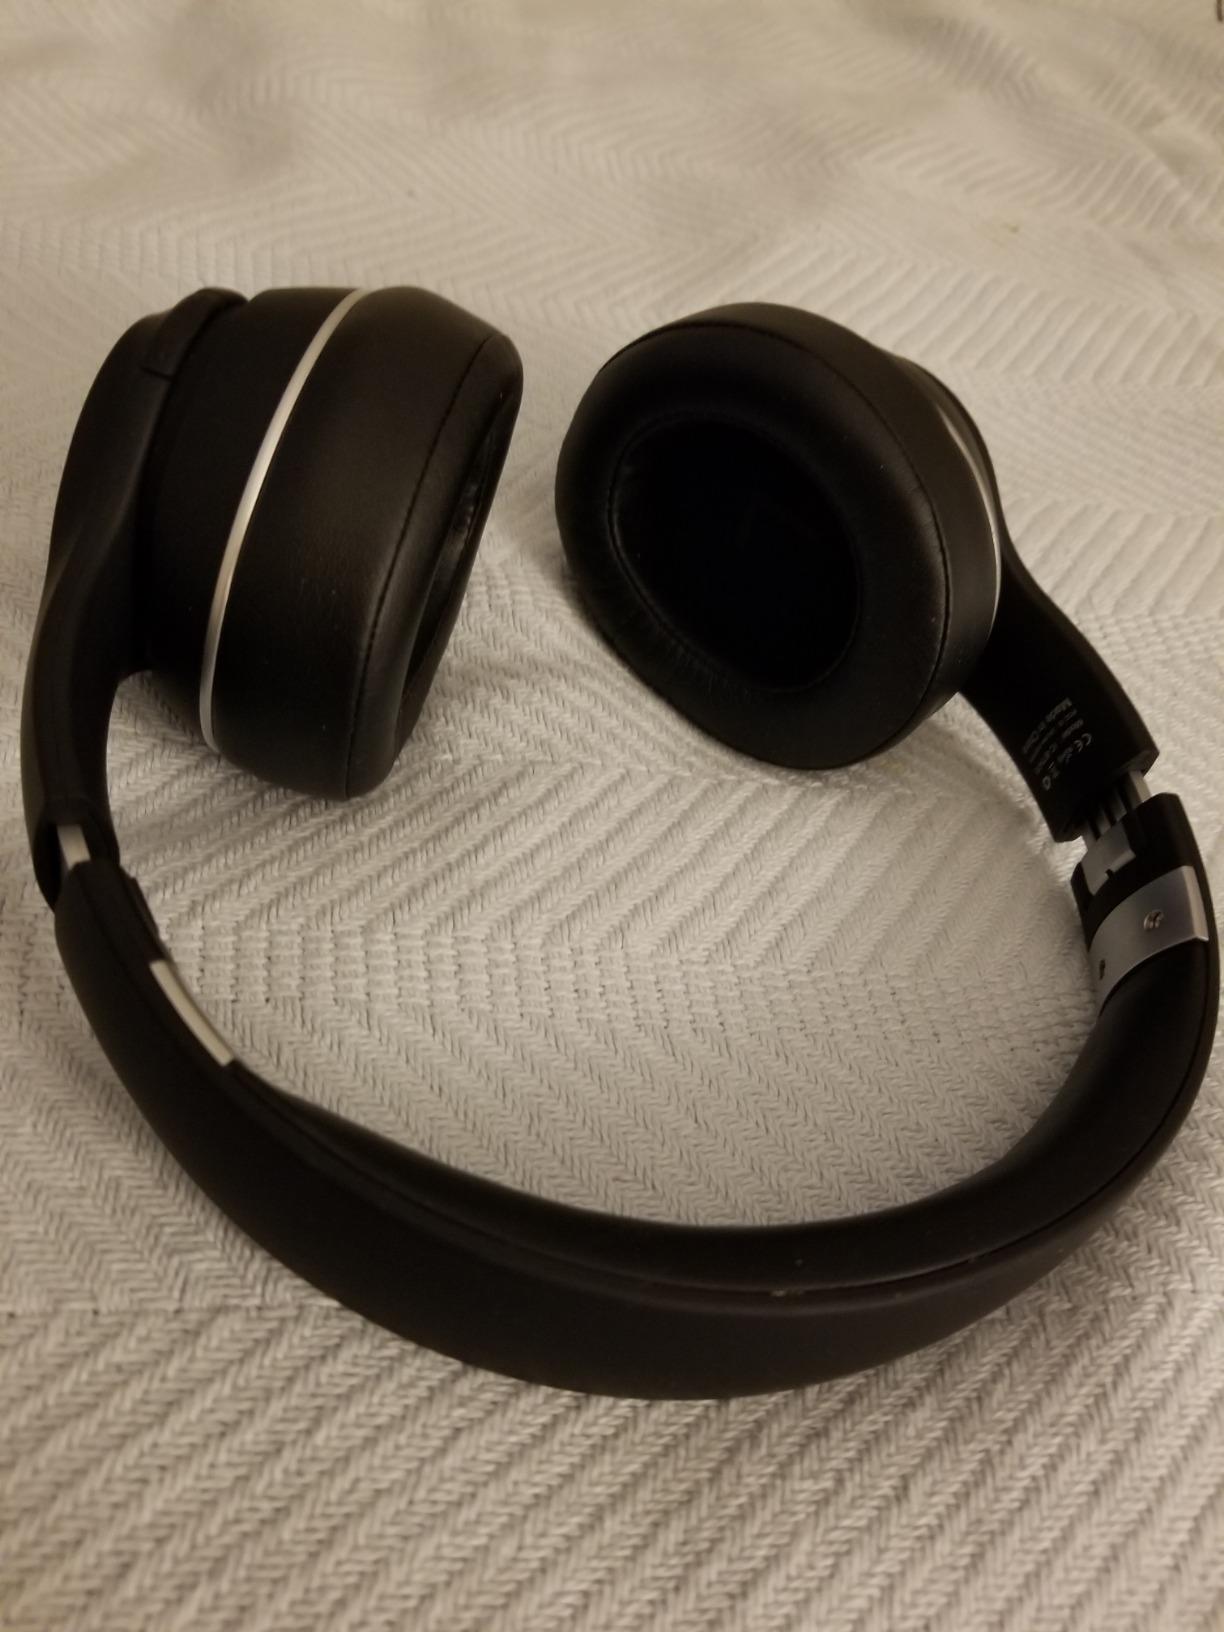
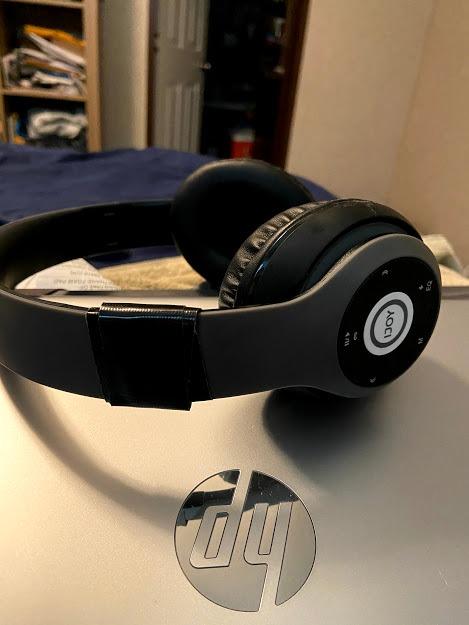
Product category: headphones
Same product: no